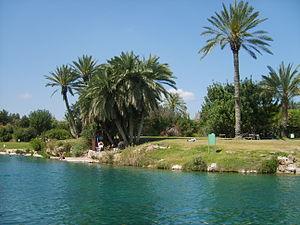
Gan Hashlosha est un parc national verdoyant, abritant de nombreux bassins d'eau naturelle, et situé entre les kibboutzim Nir-David et Beït-Alfa. Il est aujourd'hui sous la gestion des parcs naturels d'Israël.